Roko Blažević

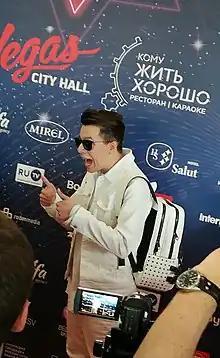
Roko Blažević in 2019

Roko Blažević (born 10 March 2000), also known as Roko, is a Croatian pop singer. He represented Croatia at the Eurovision Song Contest 2019 with the song "The Dream", having won "Dora 2019".